29th Indian Brigade

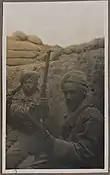
Sikh soldiers of 29th Indian Infantry Brigade rest in a trench.

On 7 January 1916, the 10th Indian Division was reformed as part of the Suez Canal District, and the brigade joined it. The need to return depleted units that had served in France to India meant that this was short-lived. The division was broken up on 7 March and the brigade became an independent formation. It continued to serve on the Suez Canal Defences.